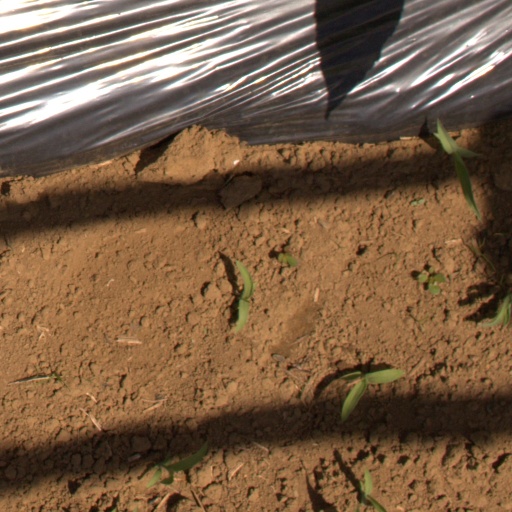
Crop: Jerusalem artichoke